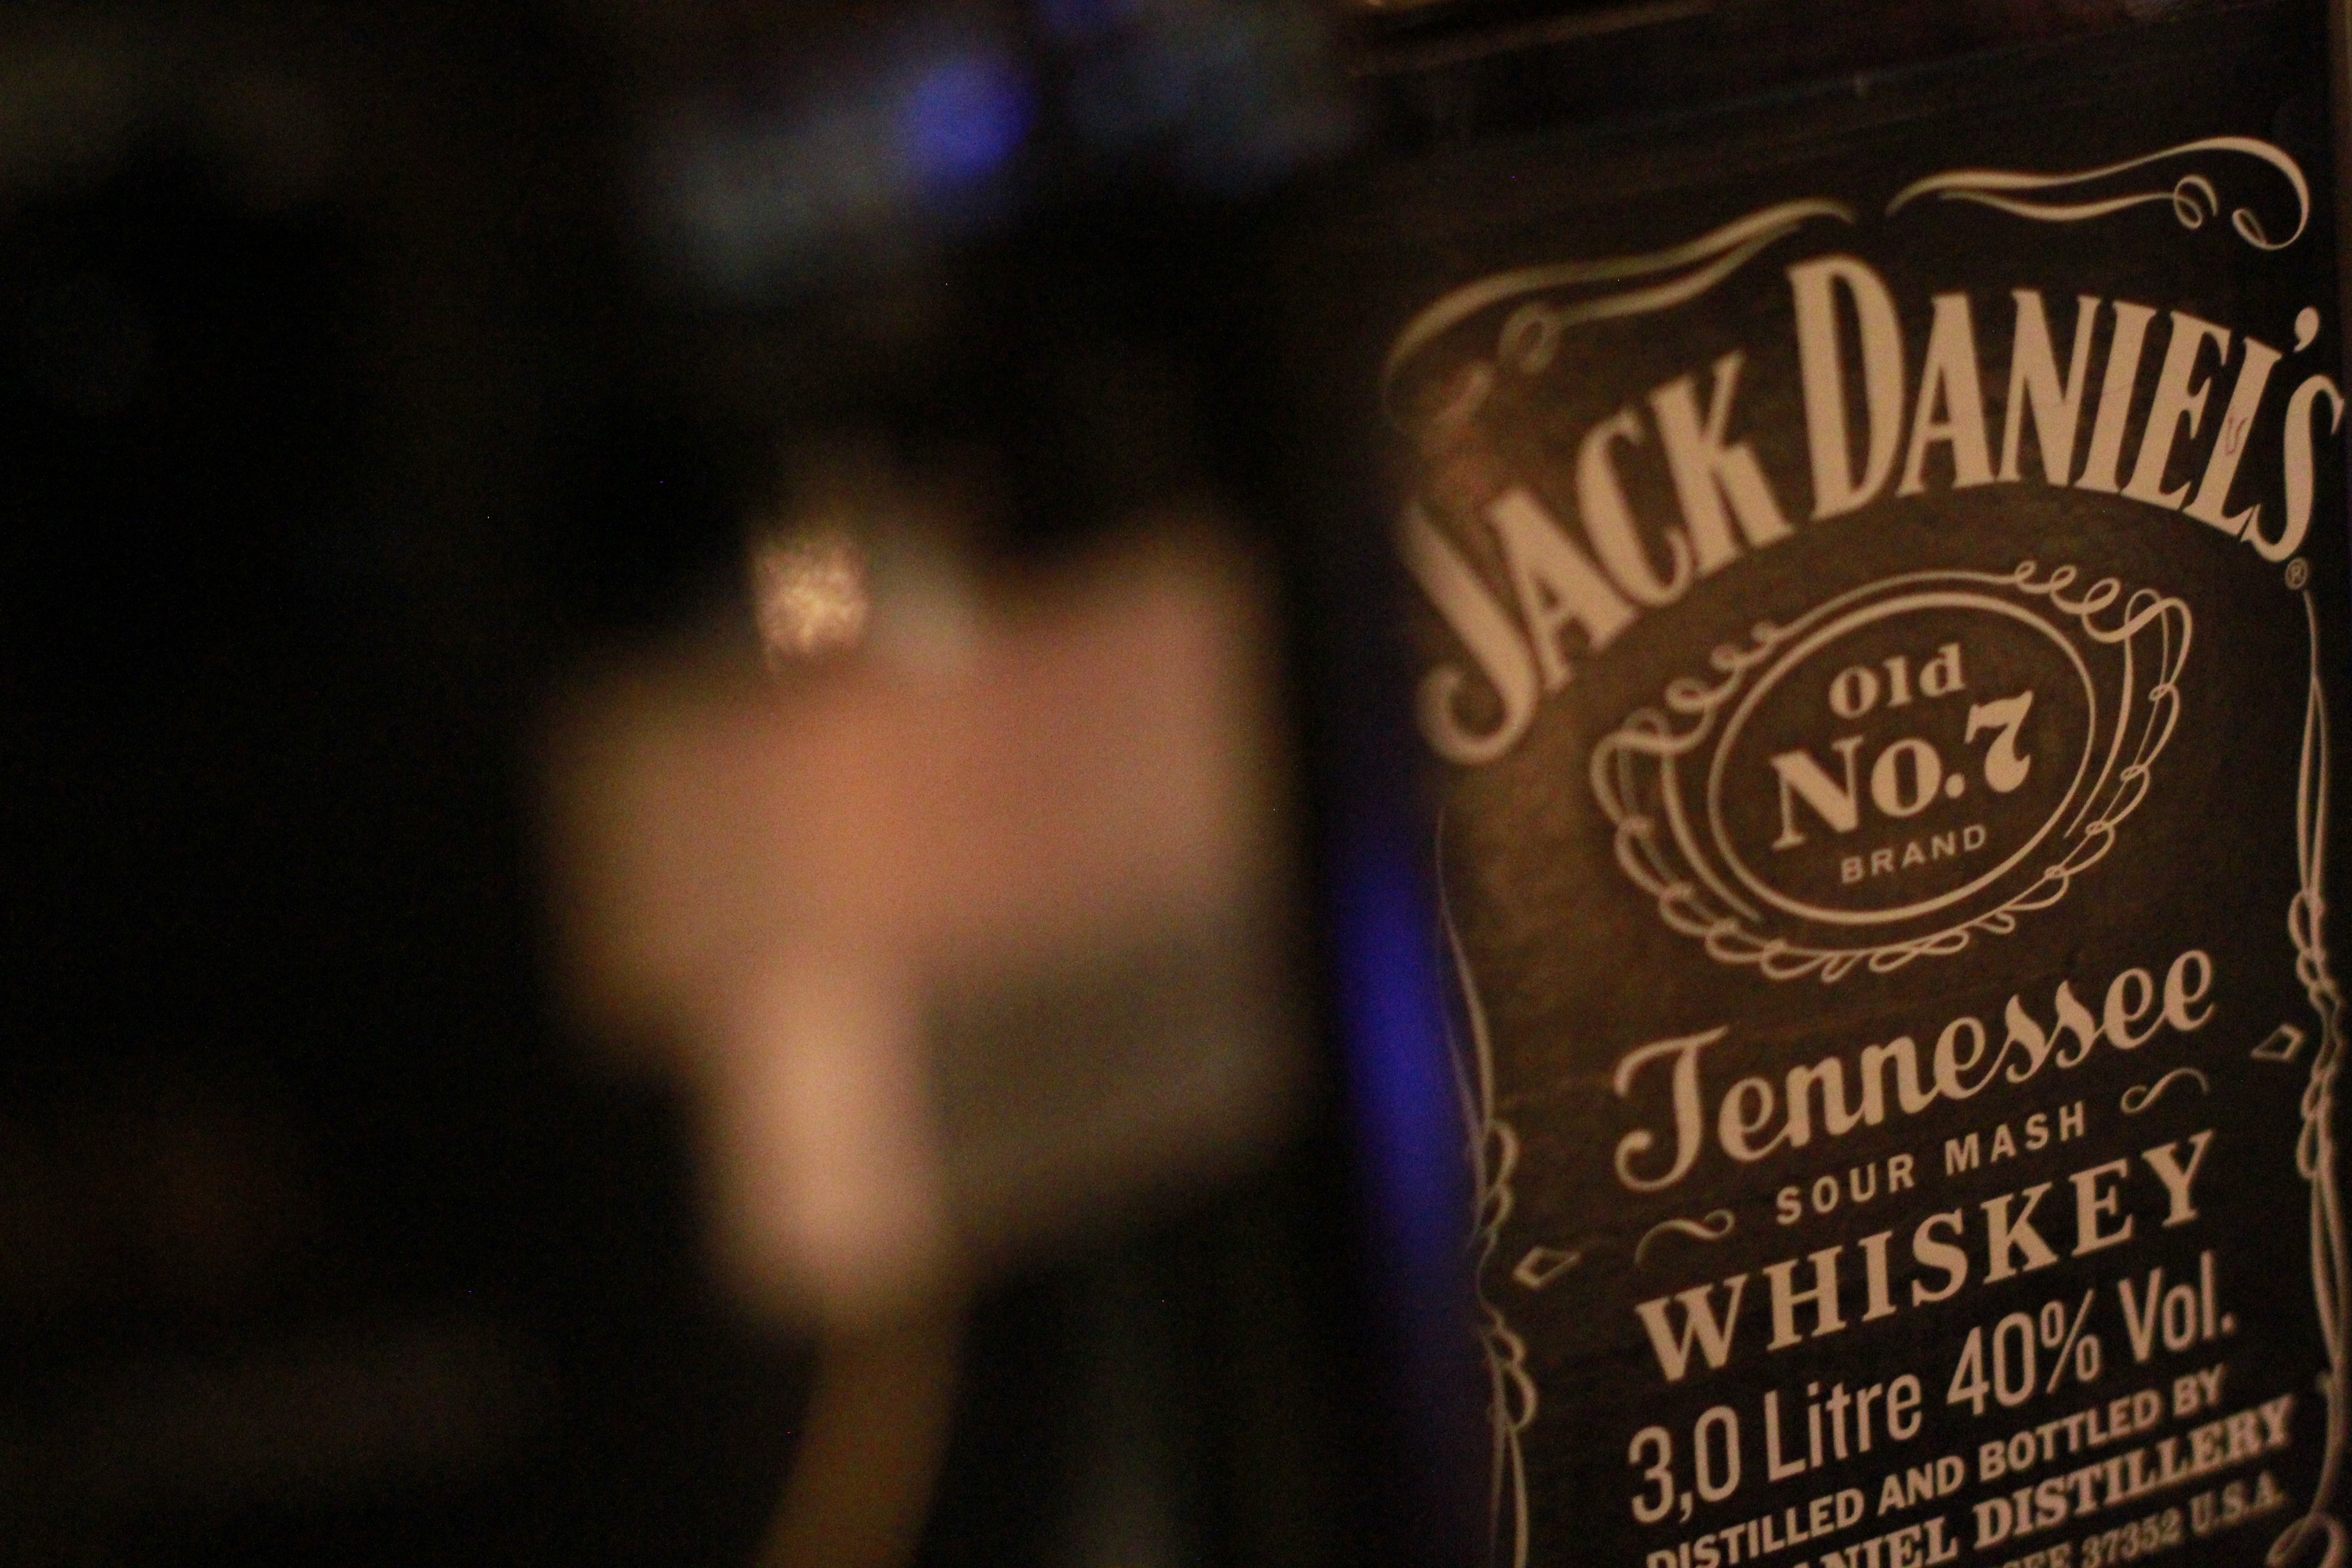
jack daniel's, whiskey, bottle, brown, liqueur, drink, alcohol, alcoholic beverage, distilled beverage, tennessee whiskey, font, whisky, beer